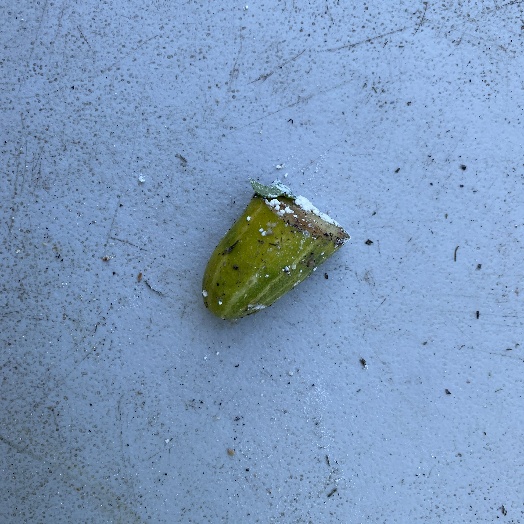
Label: generalcompost